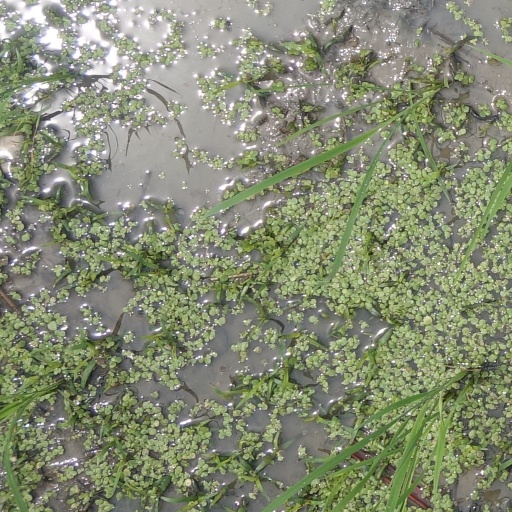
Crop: rice